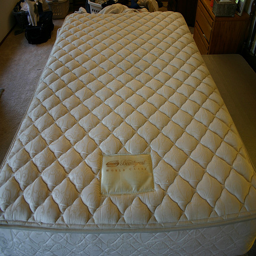
This brand new mattress should be very comfortable.
A close up of a mattress with no sheet or covering.
there is a mattress in a room with a table next to it
There is a mattress without any sheets on it.
It's a beauty rest white matteress in a bedroom.